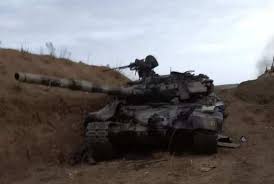
Label: Tank